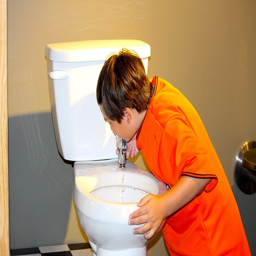
A young boy is spitting into a toilet.
A boy drinking water out of a fountain fashioned to look like a toilet.
A boy drinking water from a spigot on a toilet.
A person is standing with their face near a toilet.
A young boy taking a drink from the tap of a bidet